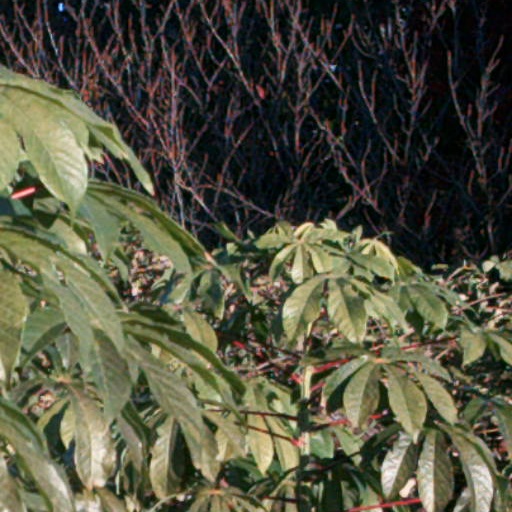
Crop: cassava